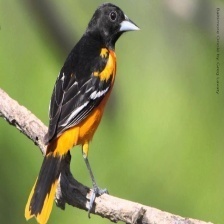
Species: BALTIMORE ORIOLE
Scientific name: ICTERUS GALBULA